Monarchy of Grenada

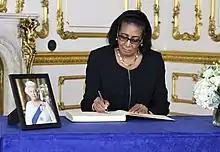
Governor-General Dame Cécile La Grenade signing the book of condolence for Queen Elizabeth II at Lancaster House, 17 September 2022

Succession is by absolute primogeniture governed by the provisions of the Succession to the Crown Act 2013, as well as the Act of Settlement 1701 and the Bill of Rights 1689. This legislation limits the succession to the natural (i.e. non-adopted), legitimate descendants of Sophia, Electress of Hanover, and stipulates that the monarch cannot be a Roman Catholic, and must be in communion with the Church of England upon ascending the throne. Though these constitutional laws, as they apply to Grenada, still lie within the control of the British parliament, neither the United Kingdom nor Grenada can change the rules of succession without the unanimous consent of the other realms, unless explicitly leaving the shared monarchy relationship. This applies identically in all the other realms, and has been likened to a treaty amongst these countries.